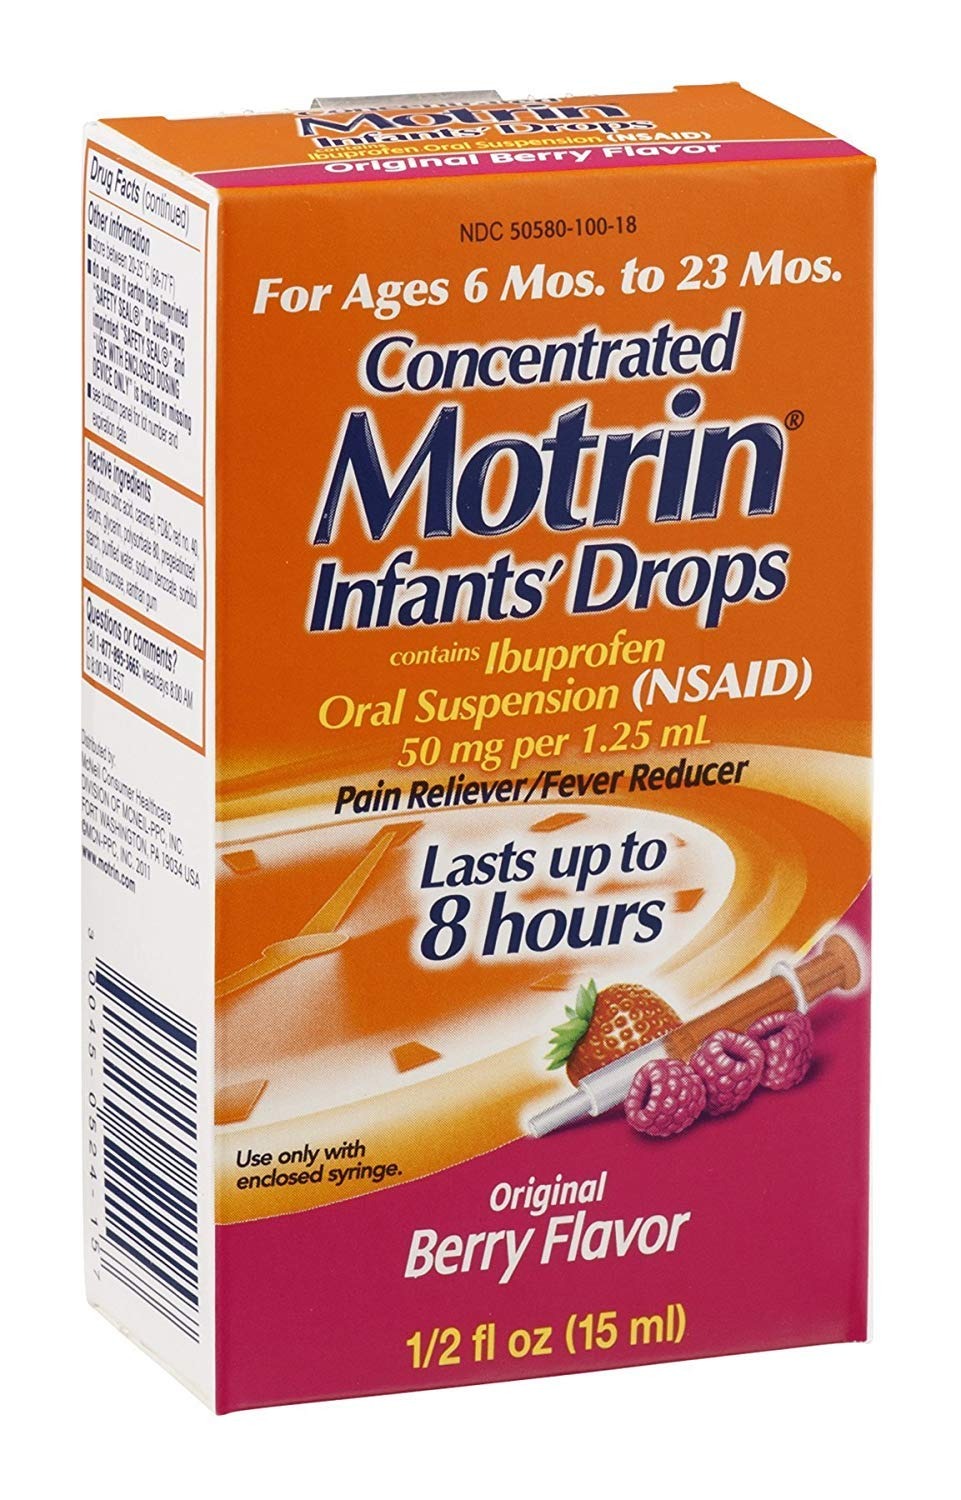
Item Name: Motrin Infant Drops Berry Size .5 Oz Motrin Chld Drops .5 Oz
Bullet Point: ...
Value: 0.5
Unit: Fl Oz

Price: 9.24